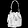
Label: Bag